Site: brandenburg
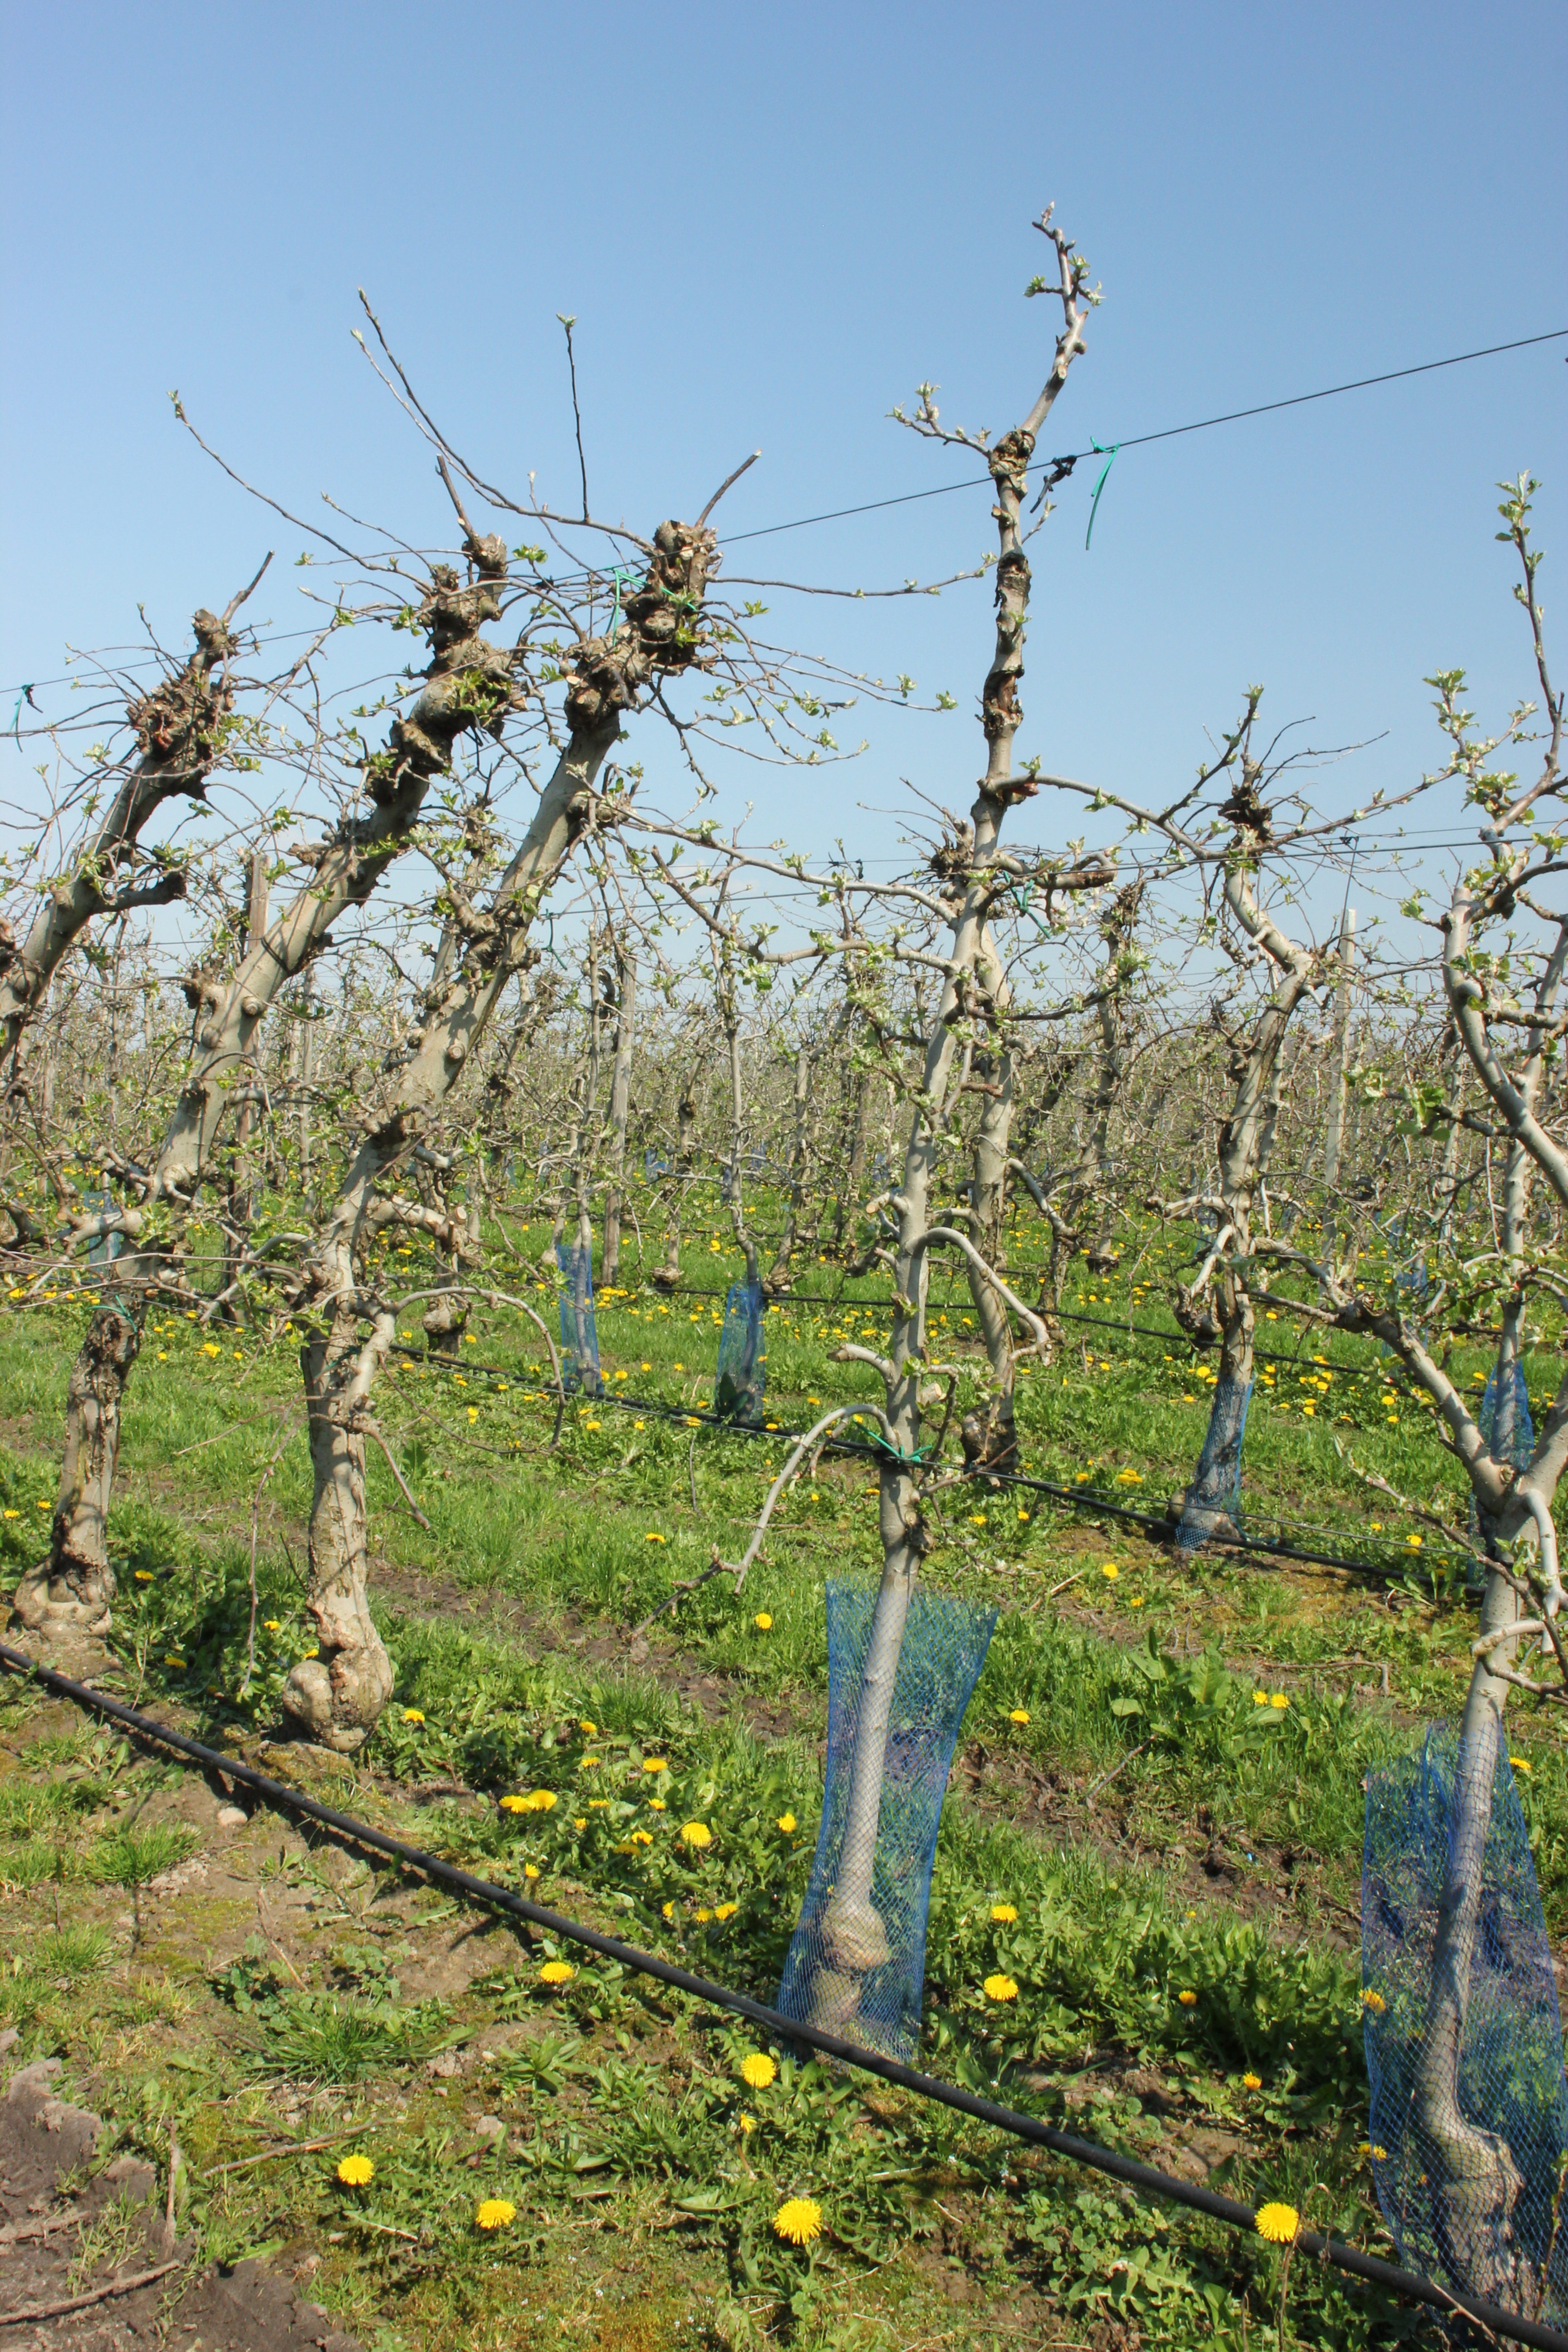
Growth stage (BBCH 56): Inflorescence emergence